American white ibis

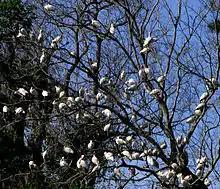
Birds roosting in a tree near St. Johns River, Florida

A field study late in the Florida nesting season revealed that on an average day, adult American white ibis spent 10.25 hours looking for food, 0.75 hours flying, 13 hours resting, roosting, and attending to their nests. Much of the time roosting is spent preening, biting and working their feathers with their long bills, as well as rubbing the oil glands on the sides of their heads on back plumage. American white ibis generally only preen themselves, not engaging in allopreening unless part of courtship behavior. Bathing often takes place before preening; ibis squat in water deep and flick water over themselves with each wing in succession. Hundreds of birds may bathe together around the time of courtship.